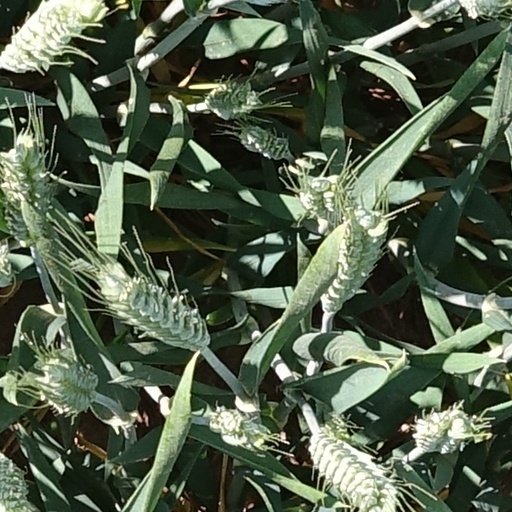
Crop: wheat